The Blackening (film)

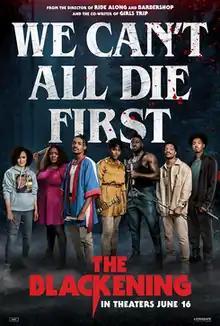
Theatrical release poster

The Blackening is a 2022 American black horror comedy directed by Tim Story and written by Tracy Oliver and Dewayne Perkins, based on the 2018 short film of the same name by the comedy troupe 3Peat. It stars Dewayne Perkins, Grace Byers, Jermaine Fowler, Melvin Gregg, X Mayo, Antoinette Robertson, Sinqua Walls, Jay Pharoah, and Yvonne Orji. The film, set on Juneteenth, follows a group of black friends targeted by a masked killer while staying at a cabin in the woods.